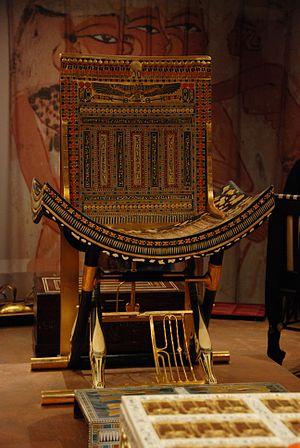
Le bhadrasana, est un des symboles auspicieux de la branche shvetambara du jaïnisme. Ils sont regroupés sous le nom de astamangala et sont au nombre de huit. Ce siège représente le siège sacré de l'humain qui a atteint le nirvana, l'illumination. Le bhadrasana est le siège de l'honneur, le trône du vainqueur de l'illusion du monde et de ses attraits matériels.